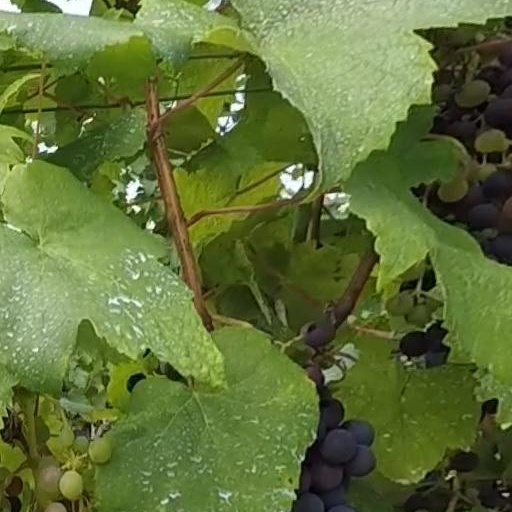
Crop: grape